Cigarette tax stamp

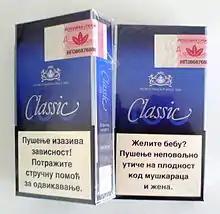
Serbian tax stamps on a cigarette packet

A cigarette tax stamp is any adhesive stamp, metered stamp, heat transfer stamp, or other form or evidence of payment of a cigarette tax. A cigarette tax stamp is a specific example of a revenue stamp.